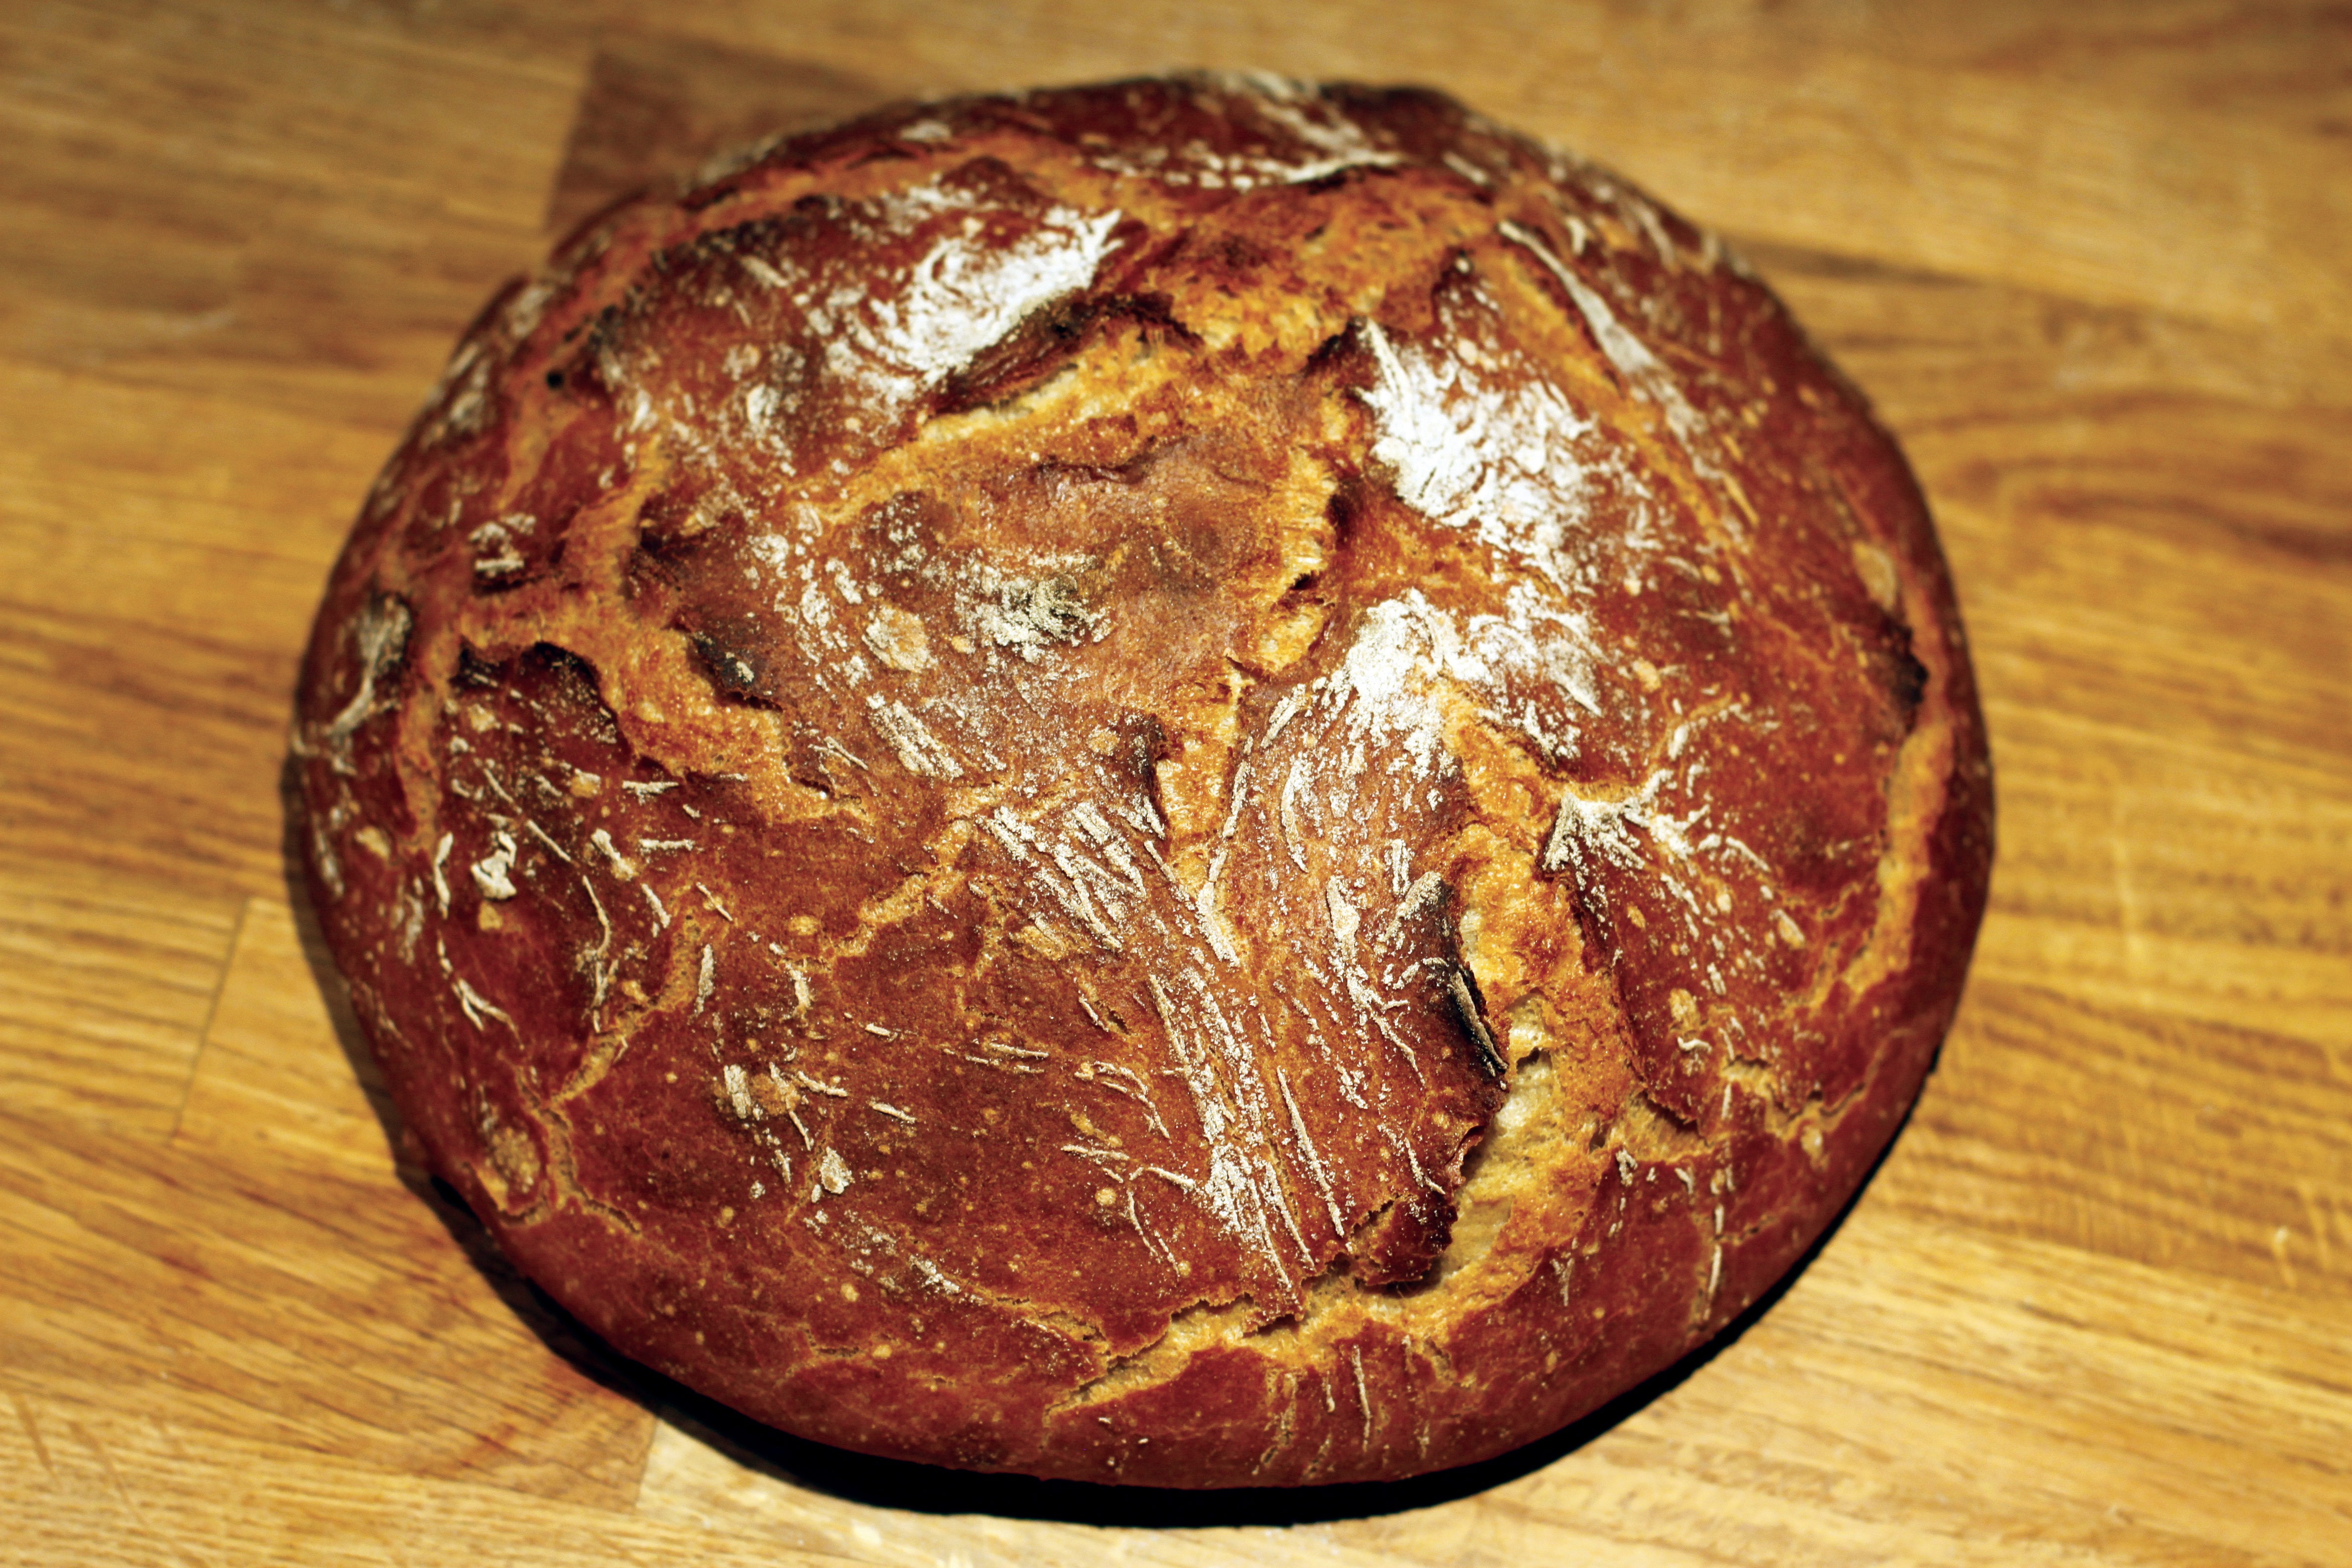
food, produce, kitchen, baking, bread, sourdough, rye, cereals, flour, baked goods, spelt, home made, homemade bread, rye bread, grass family